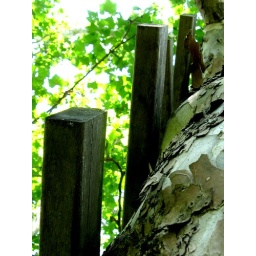
These lead up to this old tree house that we have in our back yard.